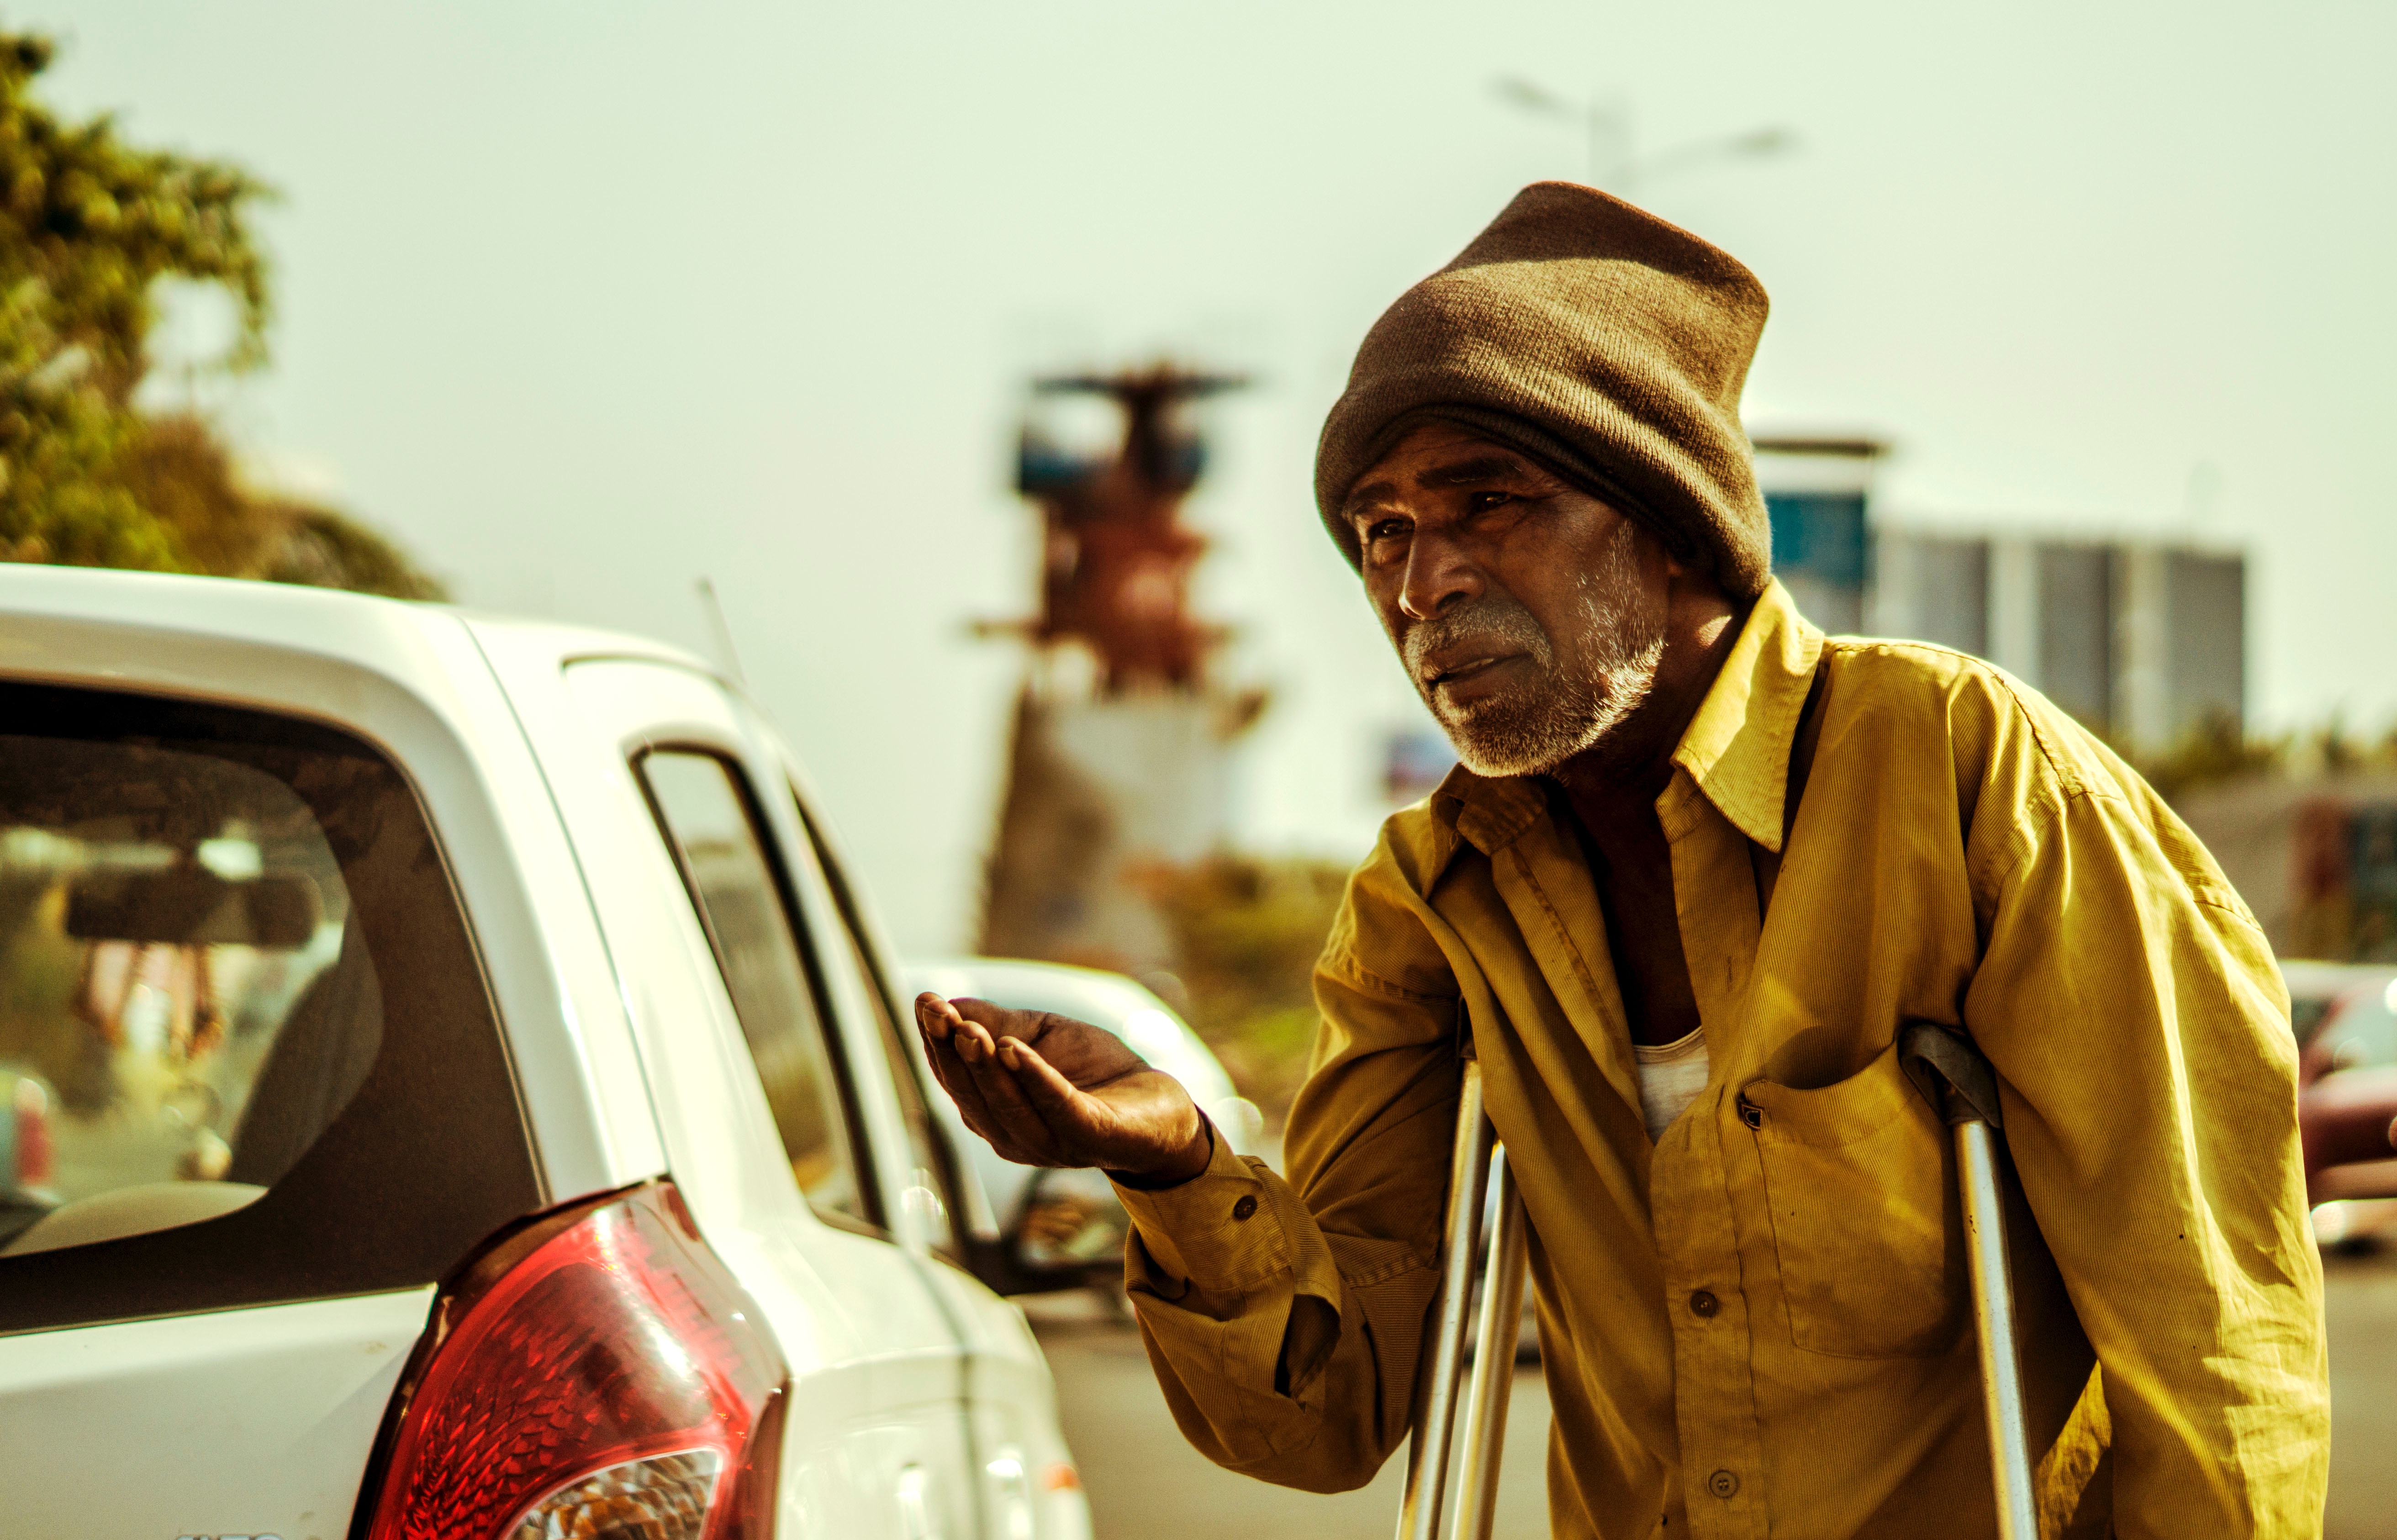
man, person